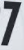
Number: 7